Bhaskar Ganguly

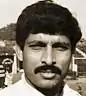
Ganguly during his playing days

Ganguly is one of the few Indian players who went abroad, joining foreign clubs, when he along with Monoranjan Bhattacharya signed with Dhaka Abahani and appeared in tournaments in Bangladesh.